American Women's Hospitals Service

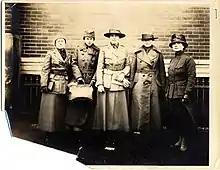
American Women's Hospitals personnel, including Esther Pohl Lovejoy, in 1918

In 1917 the Medical Women's National Association (which was later renamed AMWA) established a war service committee in order to create a census of the medical women in the country and to plan how to apply their resources to the war effort. World War I had already entered into its third year, women at that time were not accepted by military branches of the government, and the government had no plan to organize them for war service. The war service committee, adopting the name American Women's Hospitals, decided that they wanted to provide individual medical service abroad and also establish military hospitals overseas.